Describe the emotion expressed in this image:  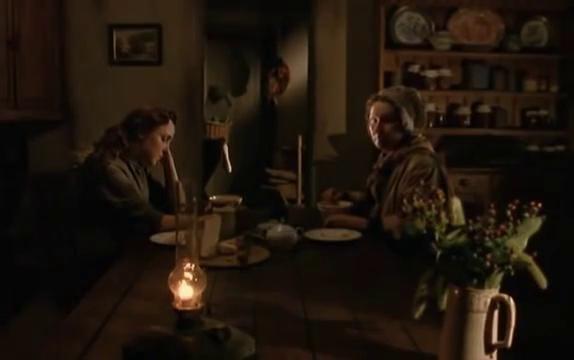
This person displays Fear, valence and arousal with low intensity.